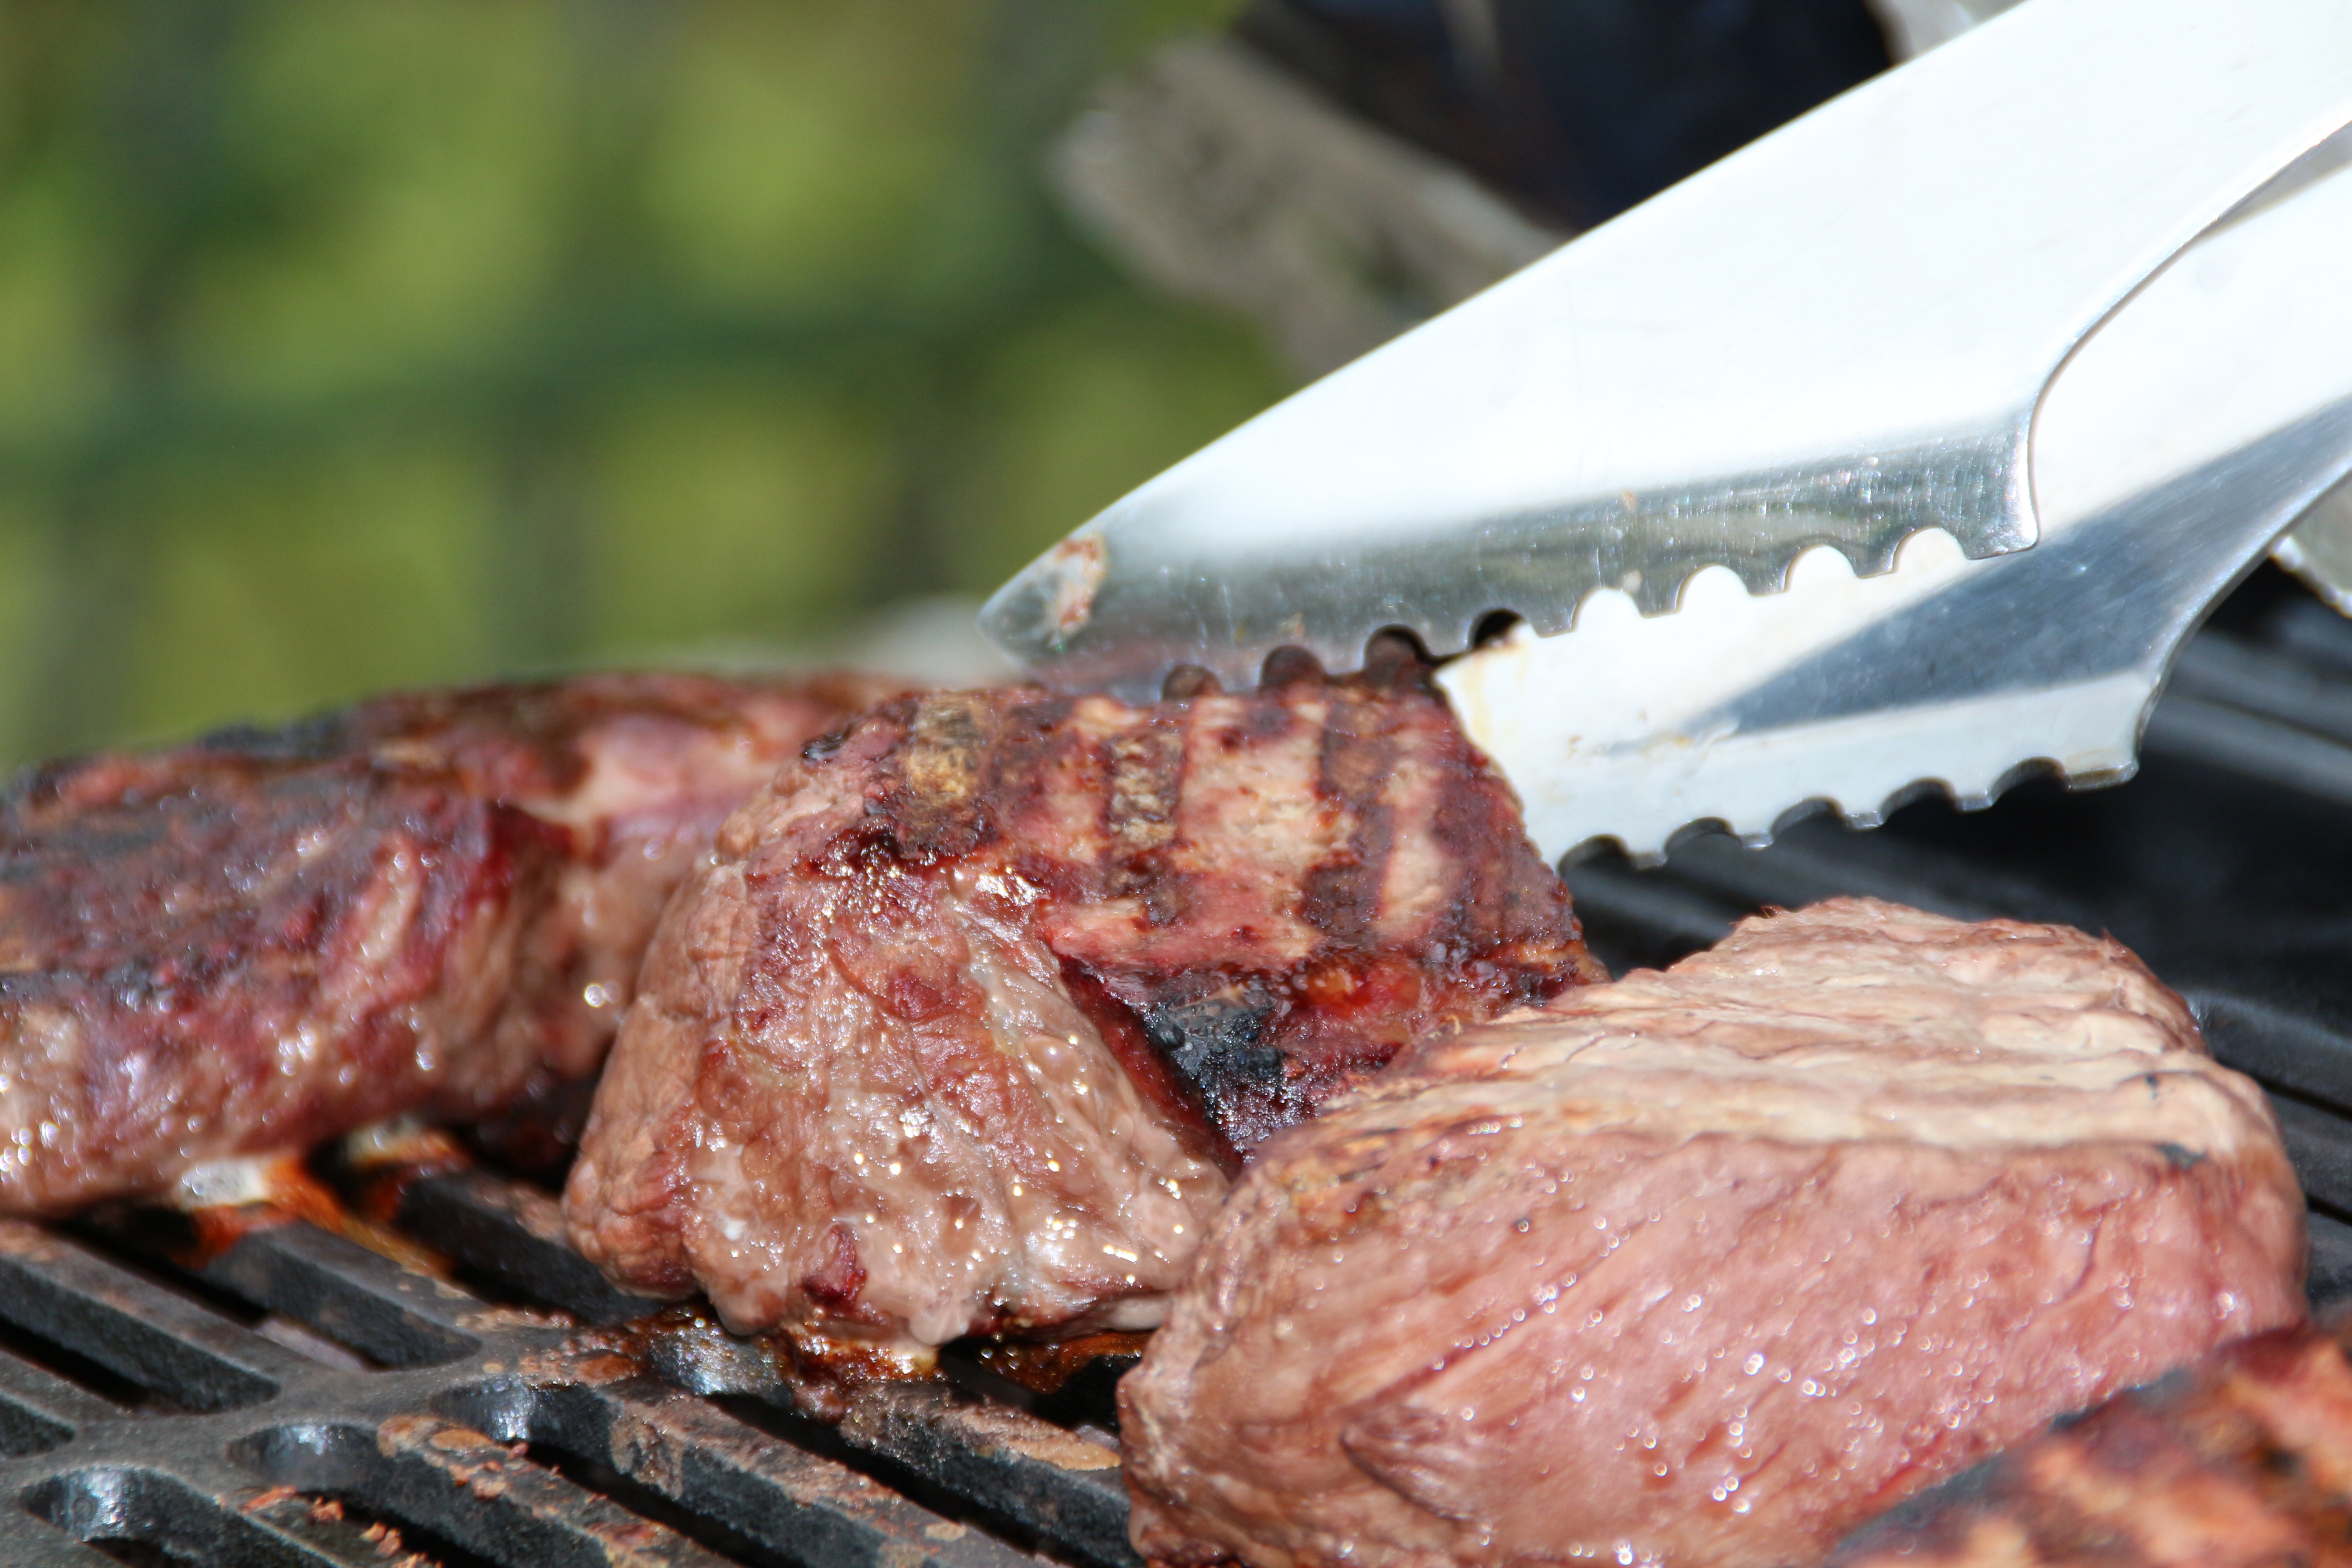
summer, dish, food, cooking, meat, barbecue, cuisine, beef, steak, grill, tasty, steaks, grilled, grilling, gas grill, animal source foods